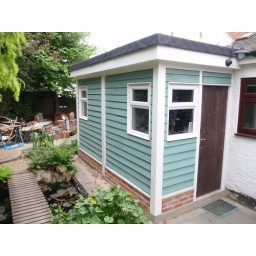
Weather boarding over the door and window is to be changed to match the side. Roof felt now dressed.